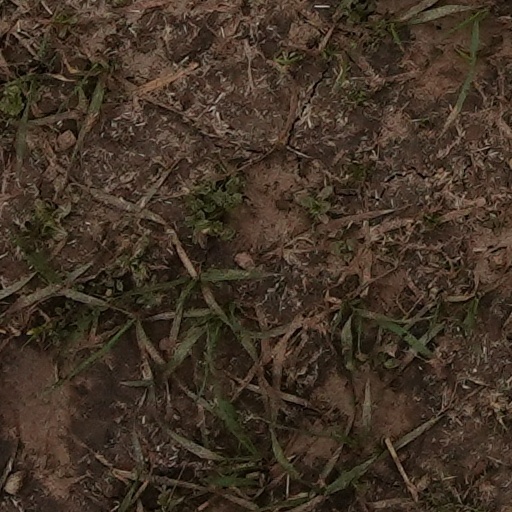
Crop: wheat